Macrotia

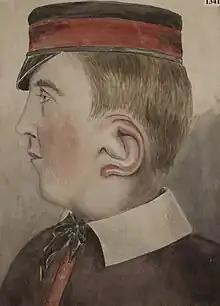
14-year-old boy with macrotia from hypertrophy

Macrotia refers to an ear that is larger than would be expected. The normal auricular axis length is among females and among males. The average width of an adult ear, specifically the distance between the helix root (inner front edge) and the posterior auricle (outer front edge), is between .